Battle of the Pusan Perimeter

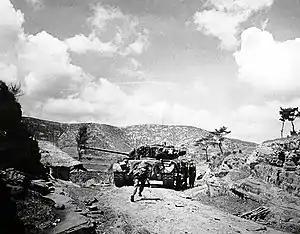
A tank advances up a hill followed by men in military uniform

An attempt to move the 25th Infantry Division's division trains through the valley became mired in the mud through the night of August 10–11 and was attacked in the morning by KPA forces who had driven American forces from the high ground. In the confusion, KPA armor was able to penetrate roadblocks and assault the supporting US artillery positions. The surprise attack was successful in wiping out most of the 555th and 90th Field Artillery Battalions, with much of their equipment. Both KPA and American armor swarmed to the scene and US Marine aircraft continued to provide cover, but neither side was able to make appreciable gains despite inflicting massive numbers of casualties on one another. Upon later inspection, the bodies of 75 men, 55 from the 555th Field Artillery and 20 from the 90th Field Artillery, were found executed when the area again came under American control. "Task Force Kean" was forced to withdraw back to Masan, unable to hold its gains, and by August 14 it was in approximately the same position it had been in when it started the offensive.